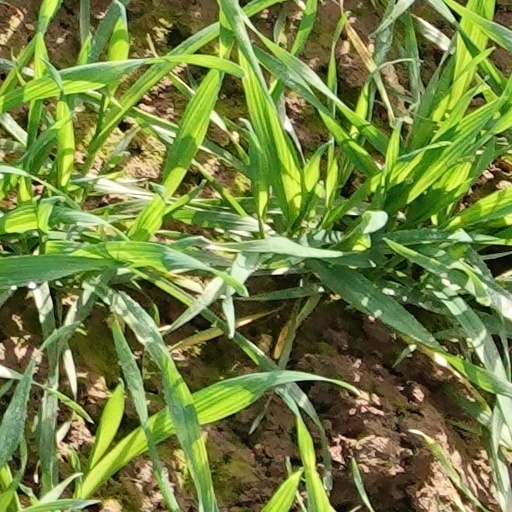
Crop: wheat